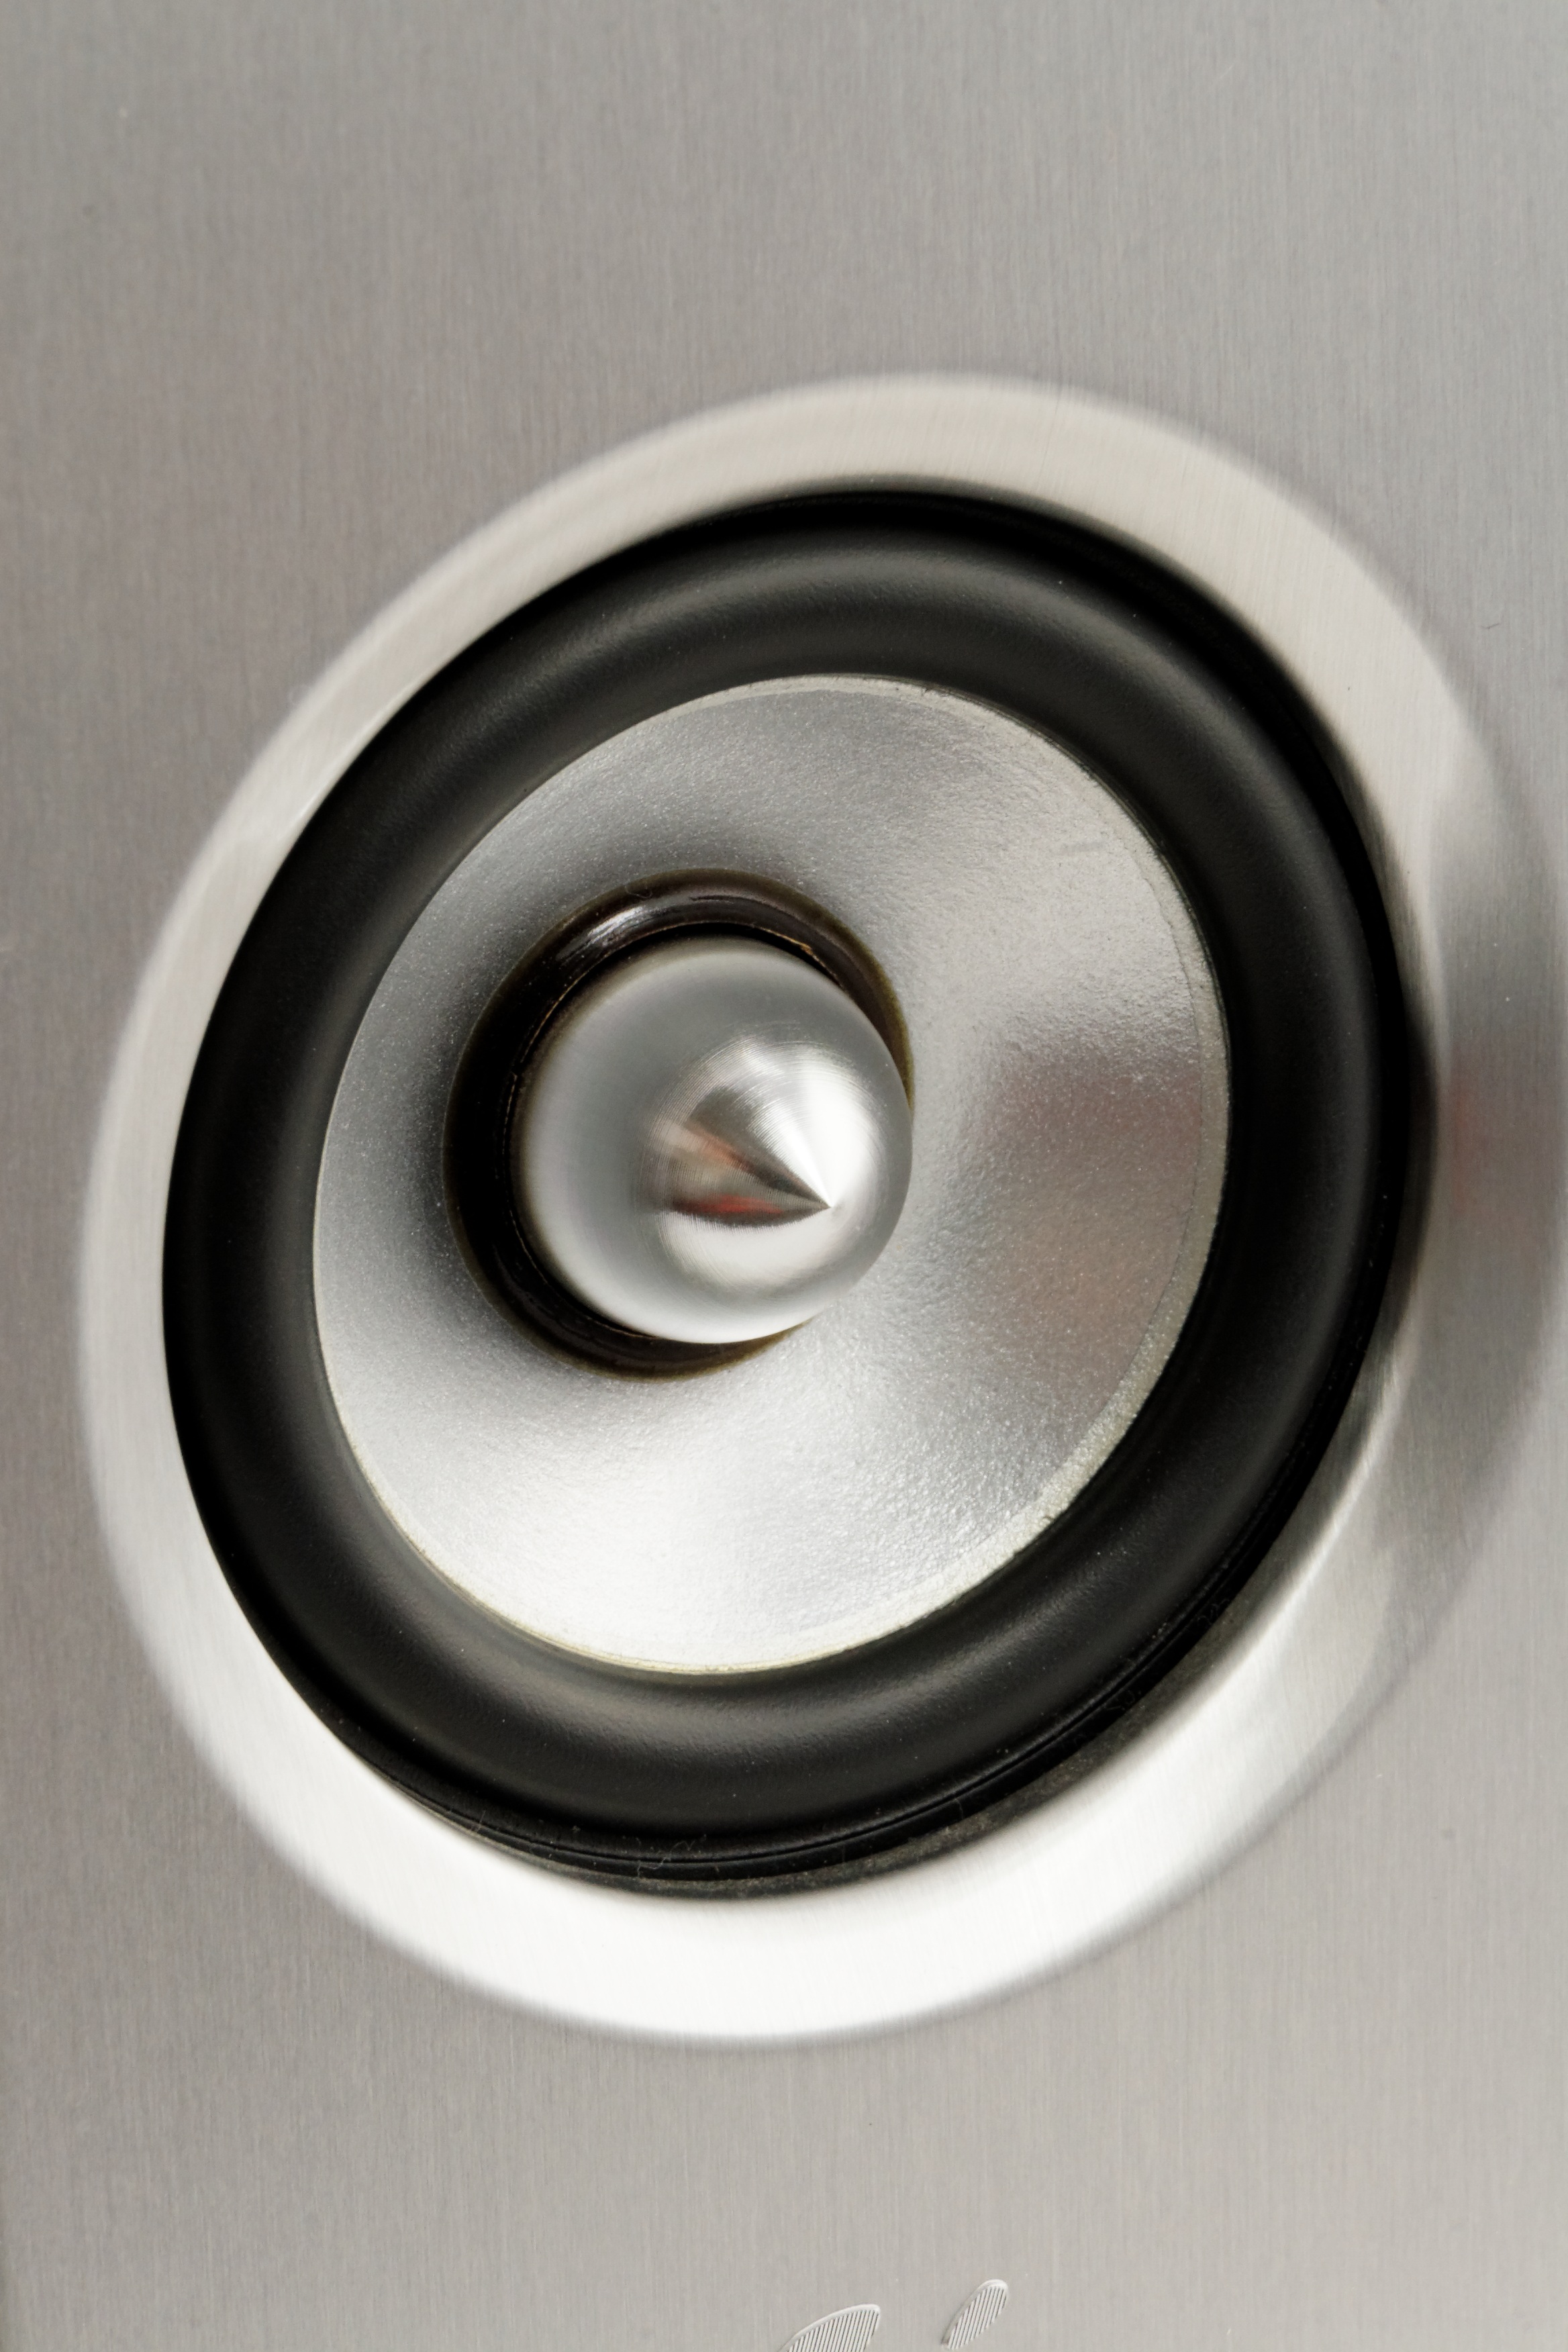
music, wheel, spoke, box, lighting, product, eye, rim, sound, hifi, speakers, multimedia, loudspeaker, pc speakers